British narrow-gauge railways

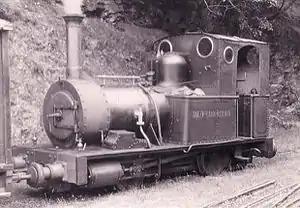
Steam locomotive "Dolgoch" in its first year of preservation service on the Talyllyn Railway, the first volunteer-run heritage railway in the world

There were more than a thousand British narrow-gauge railways ranging from large, historically significant common carriers to small, short-lived industrial railways. Many notable events in British railway history happened on narrow-gauge railways including the first use of steam locomotives, the first public railway and the first preserved railway.